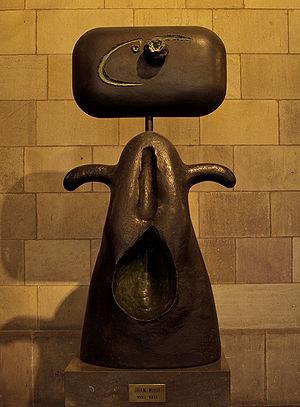
Le fonds Hélène et Édouard Leclerc pour la culture est un fonds privé de dotations d'art contemporain français installé à Landerneau, près de Brest, dans le département du Finistère, en Bretagne.
Femme est une sculpture de Joan Miró créée en 1981 et exposée dans le vestibule de la Casa de la Ciutat de Barcelona depuis 1983.
Joan Miró, né à Barcelone le 20 avril 1893 et mort à Palma de Majorque le 25 décembre 1983, est un peintre, sculpteur, graveur et céramiste catalan. Se définissant avant tout comme « Catalan international », il est l'un des principaux représentants du mouvement surréaliste.